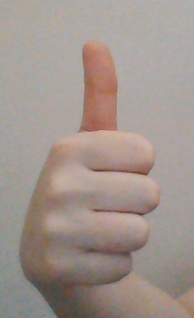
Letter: aleff